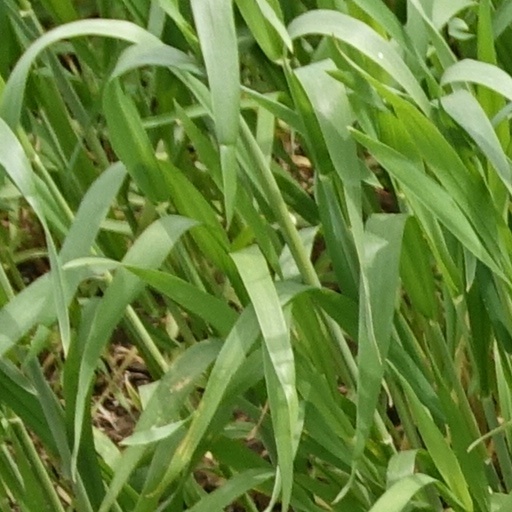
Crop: wheat